Blakeley, Alabama

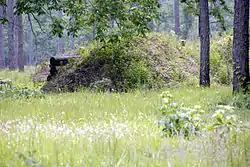
The Boyaux fortification at the Blakeley battleground

Blakeley is a ghost town in Baldwin County, Alabama, United States. During the height of its existence, Blakeley was a thriving town which flourished as a competitor to its western neighbor, Mobile. Blakeley was the county seat for Baldwin County from 1820 until 1868, when the county government was moved south to Daphne.